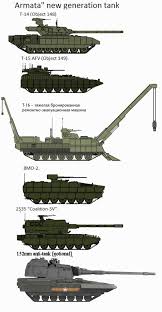
Label: T-14